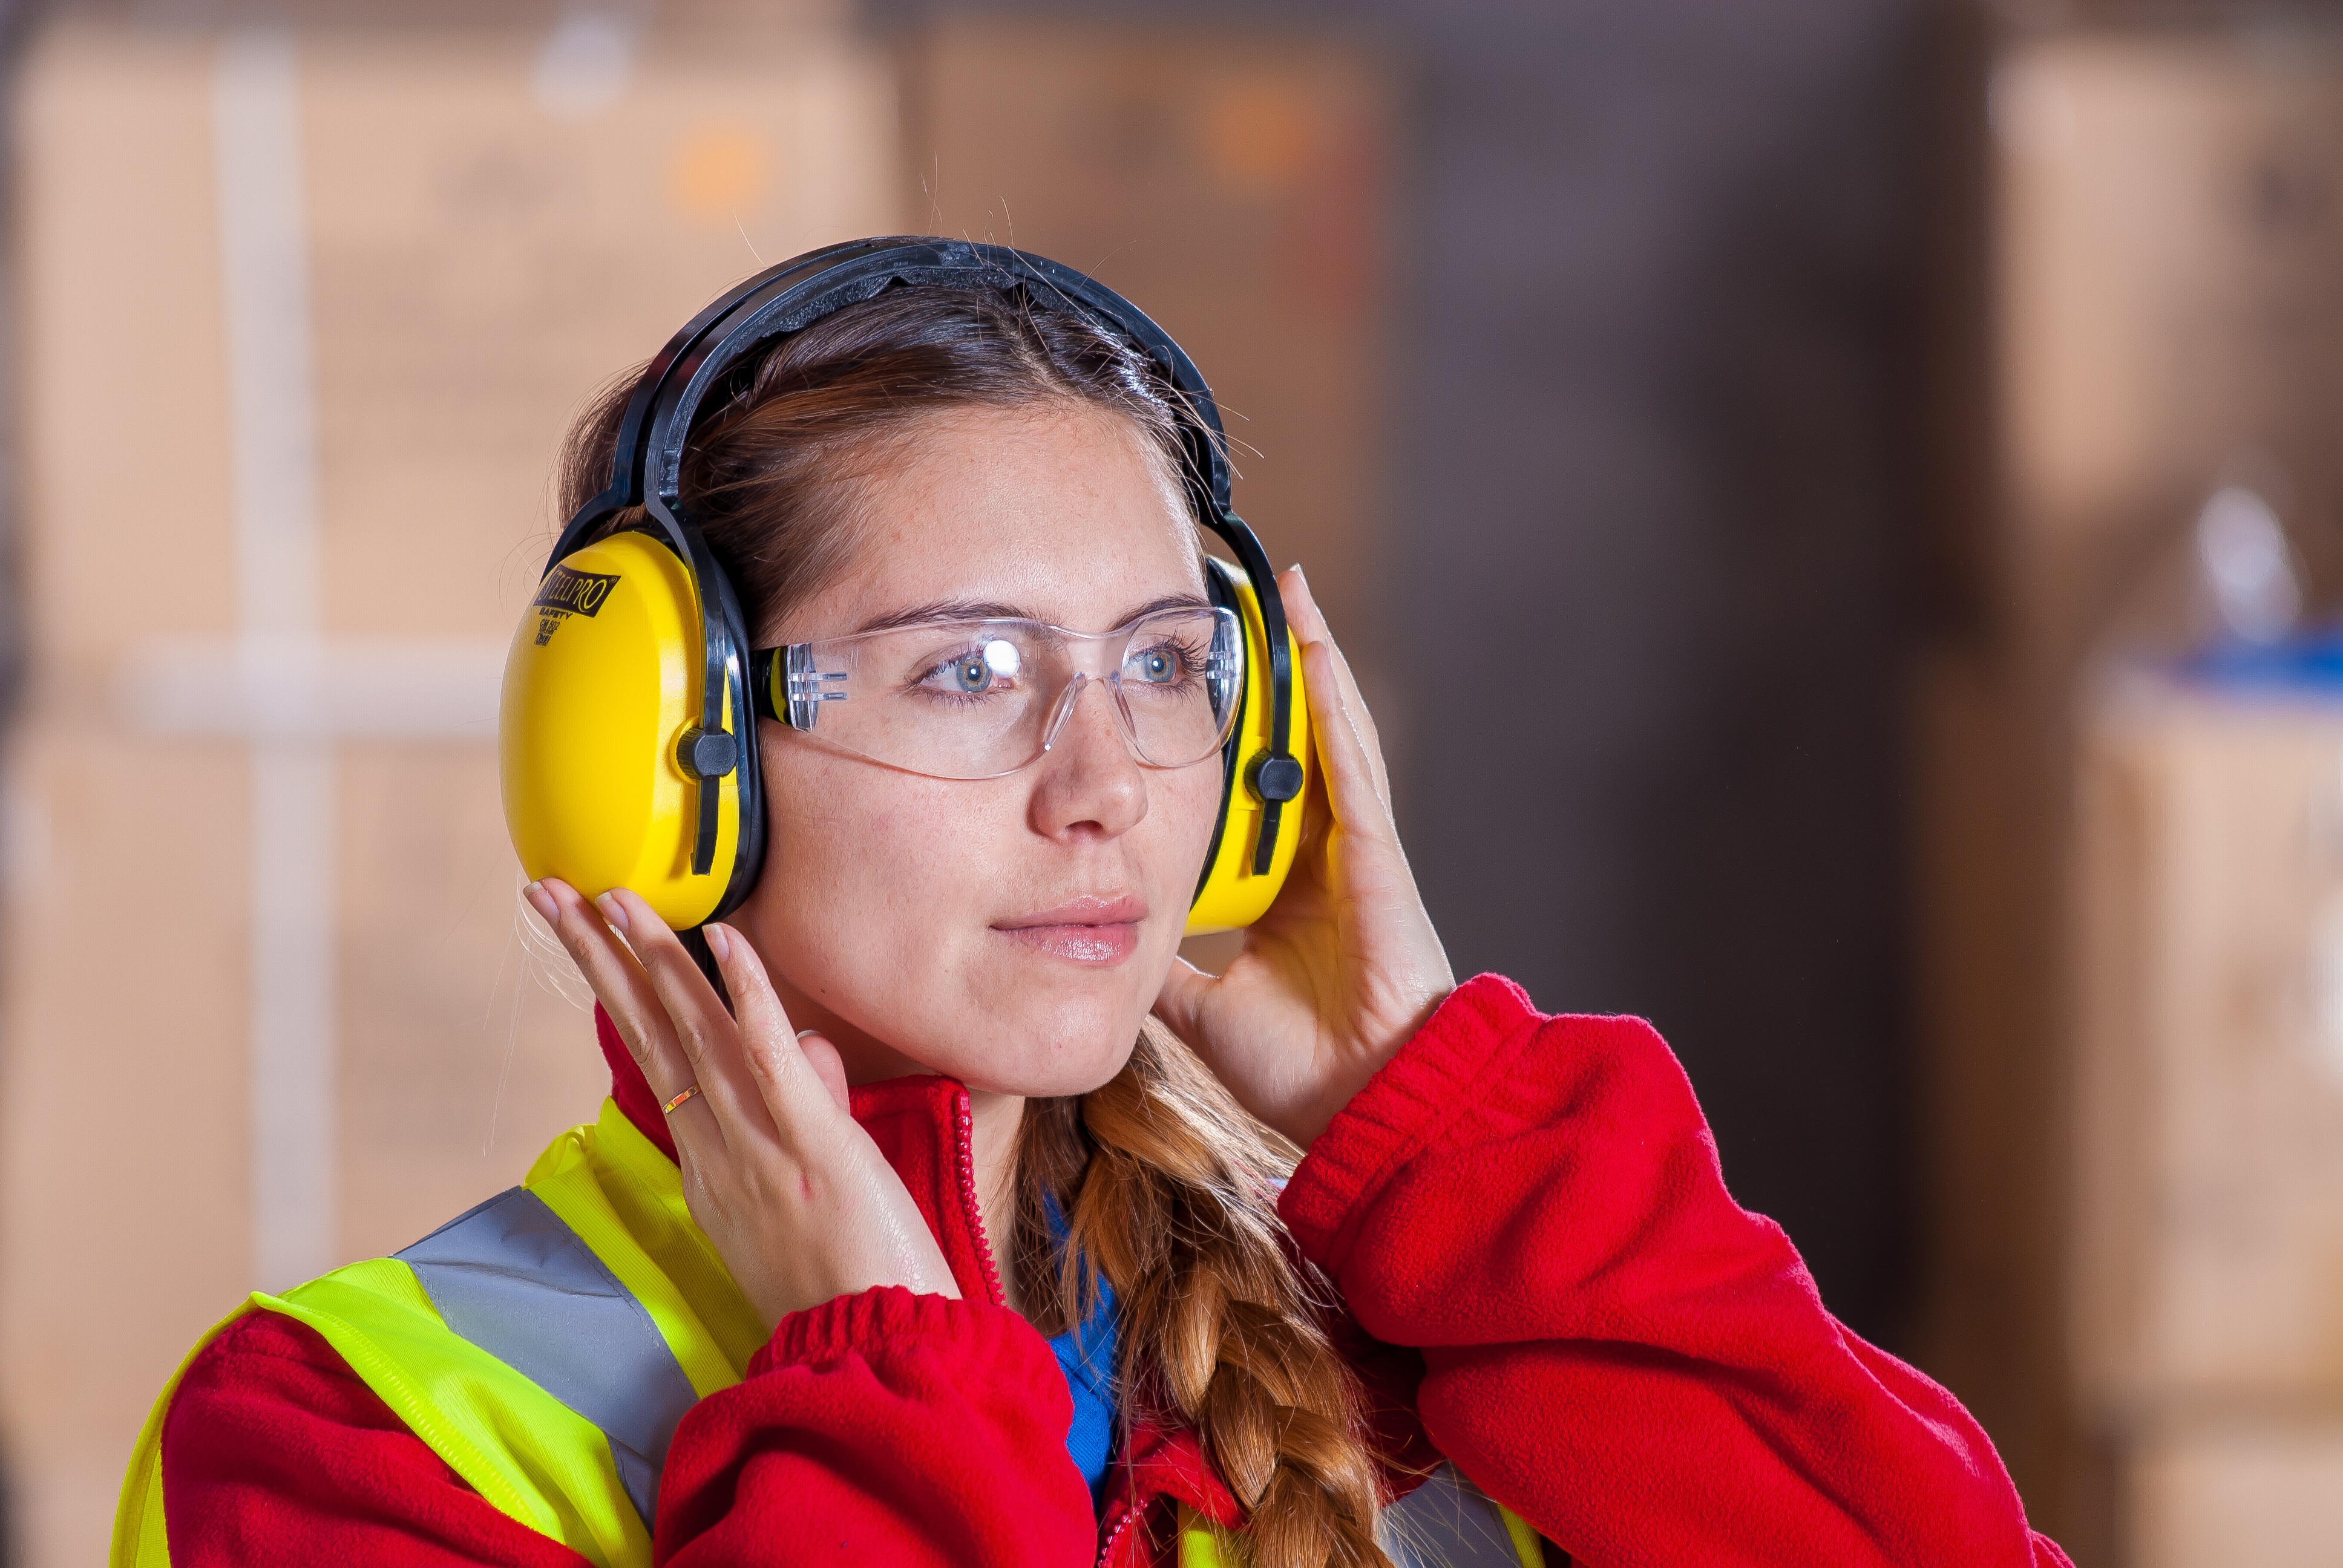
color, child, industrial, clothing, security, facial expression, smile, face, worker, women, glasses, cellular, headset, manufactures, costume, vest, bella, supervisor, personal protection, logistic, work clothes, industrial safety, protective goggles, mandatory, protective hearing